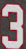
Number: 3